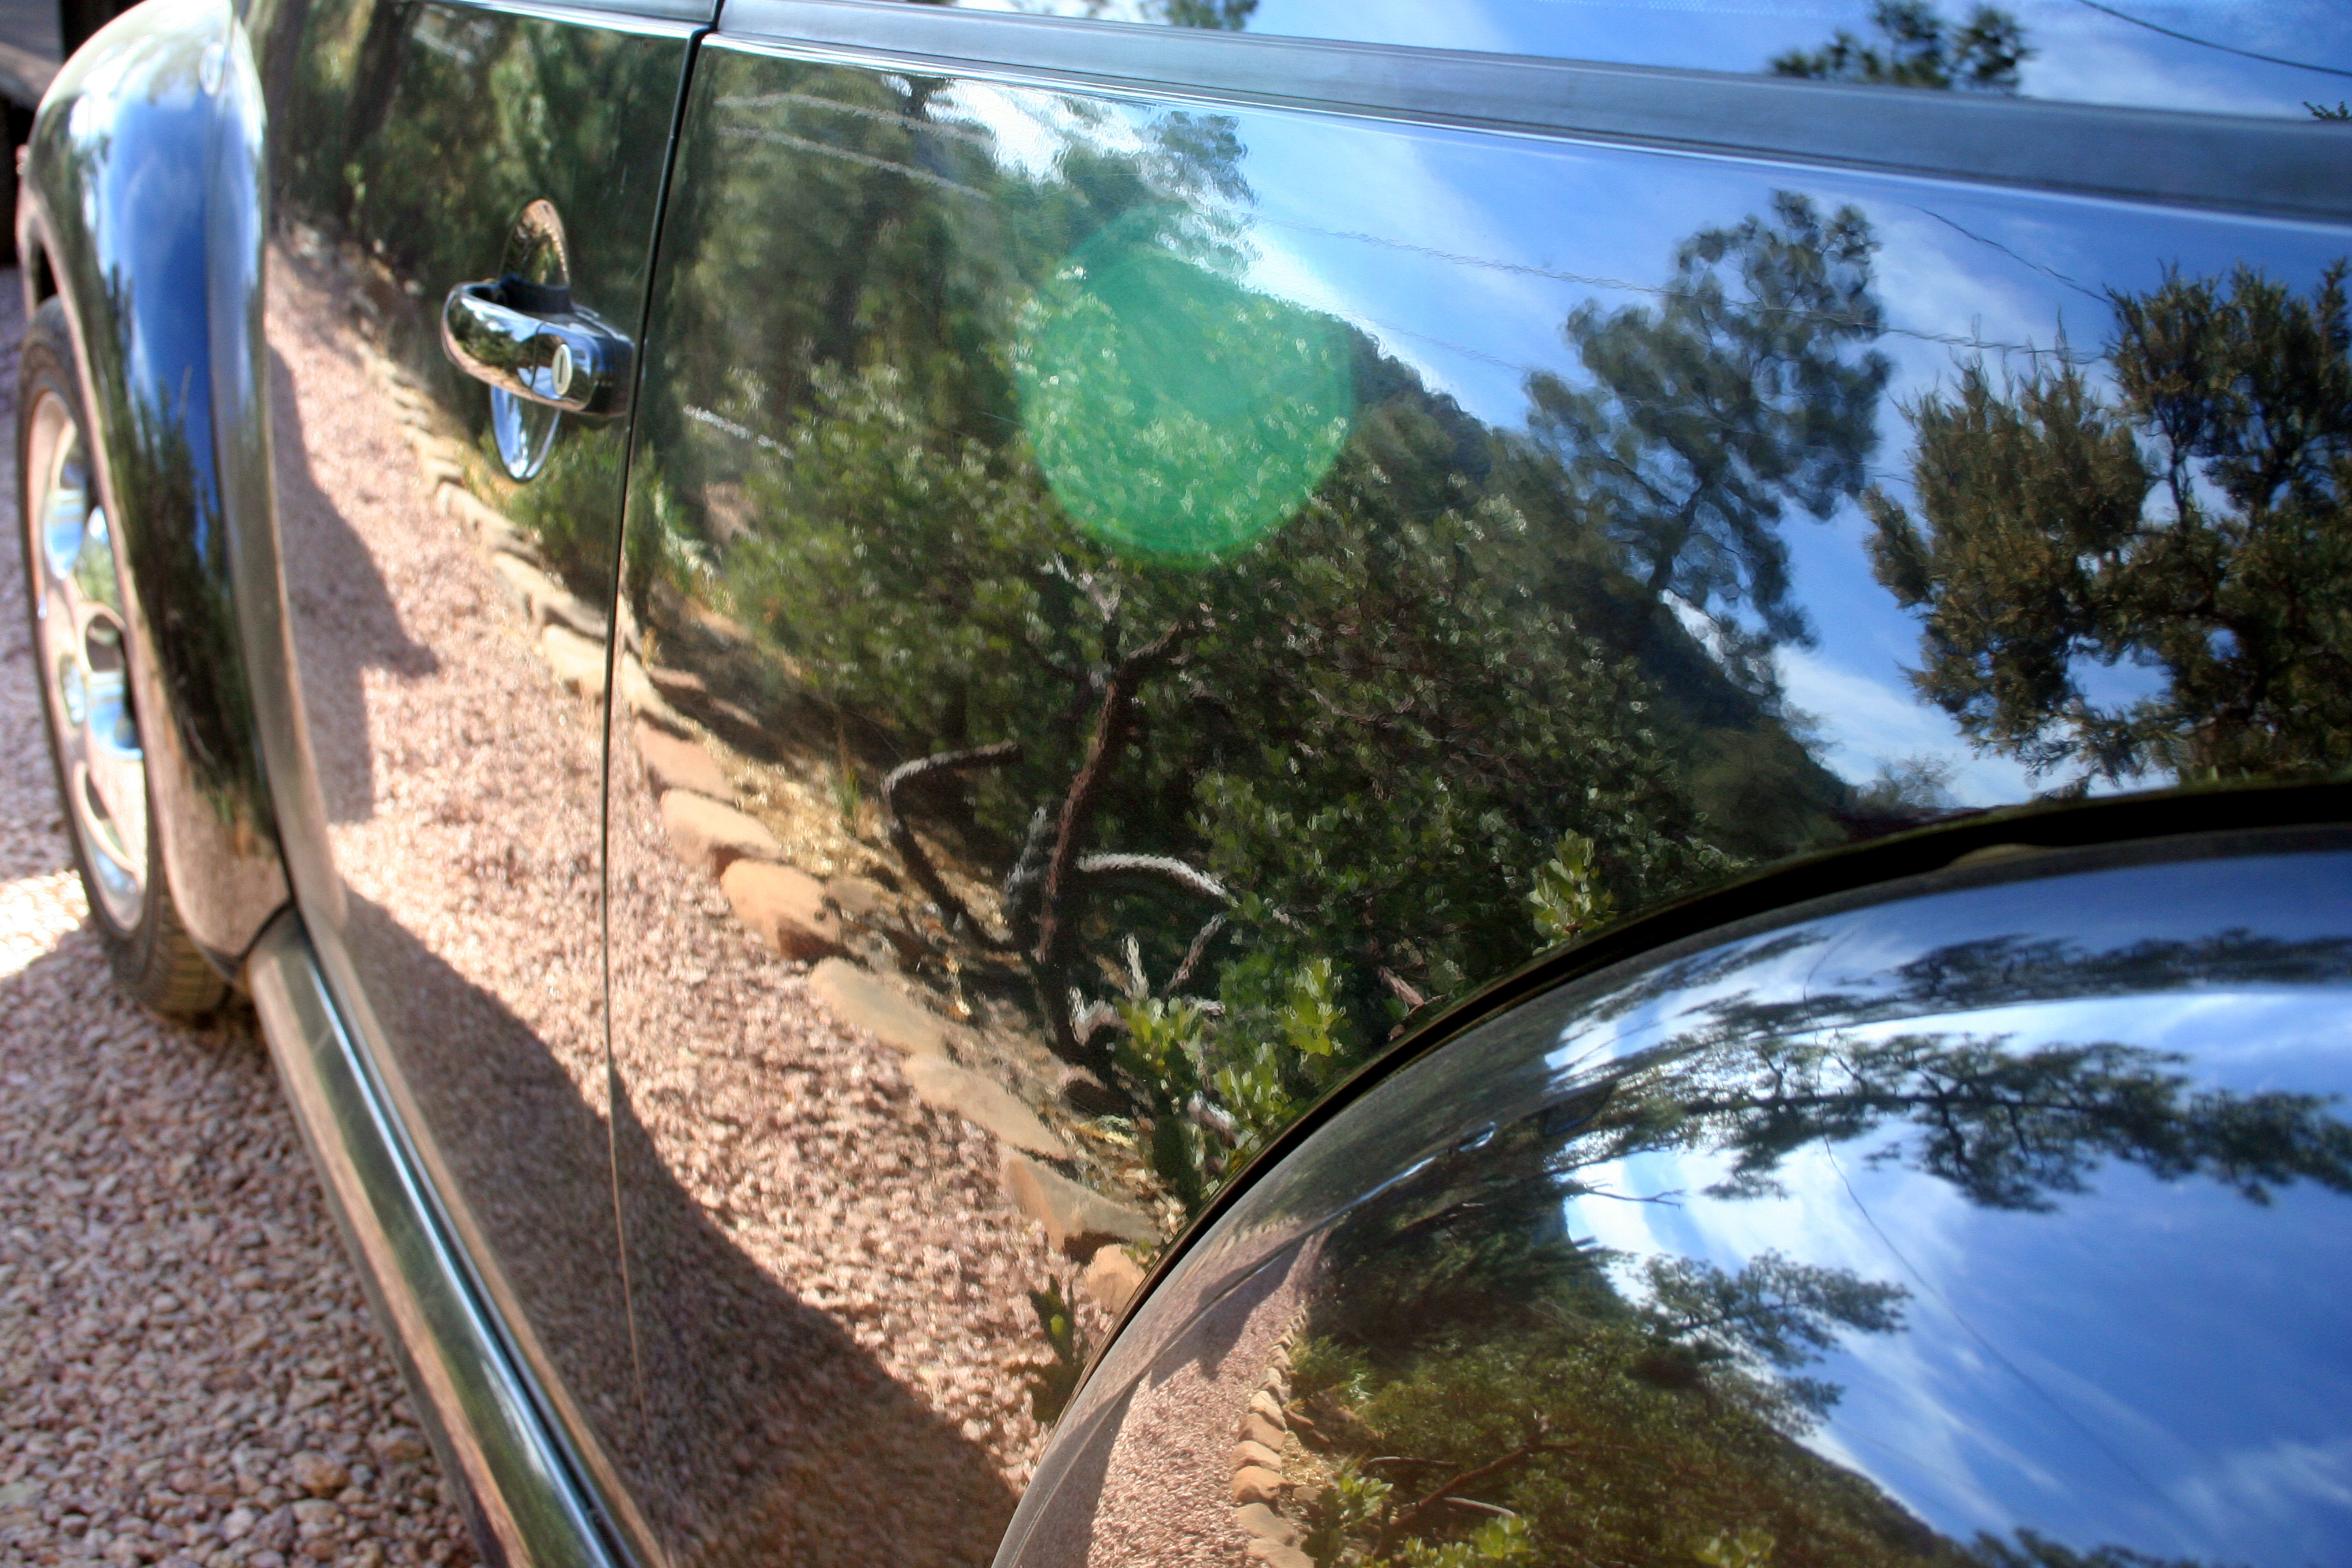
vehicle